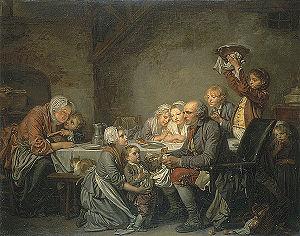
Jean-Baptiste Greuze, né à Tournus le 21 août 1725 et mort à Paris le 21 mars 1805, est un peintre et dessinateur français.
Le gâteau des rois est un gâteau, plus ou moins dense ou brioché, usuellement élaboré et consommé en France et dans la péninsule Ibérique à l'occasion de l'Épiphanie, fête chrétienne qui célèbre la visite des rois mages à l'enfant Jésus, célébrée le 6 janvier. De forme torique, parfumé à l'eau de fleur d'oranger, il est recouvert de sucre et parfois de fruits confits.
La peinture française du XVIIIᵉ siècle est marquée par le goût « rococo » qui inspire toutes les formes de l'art.